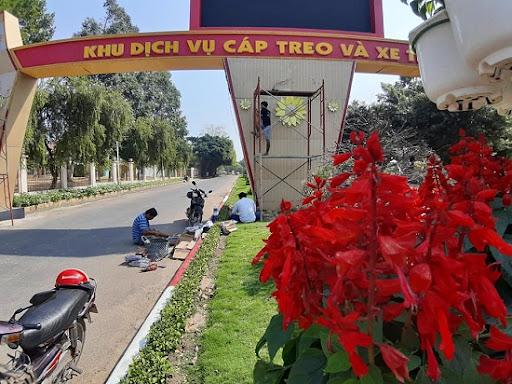
có hai chiếc xe máy đang được dựng ở bên bãi cỏ